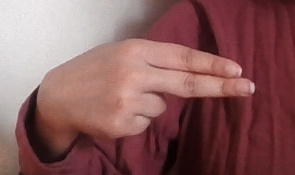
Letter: ain